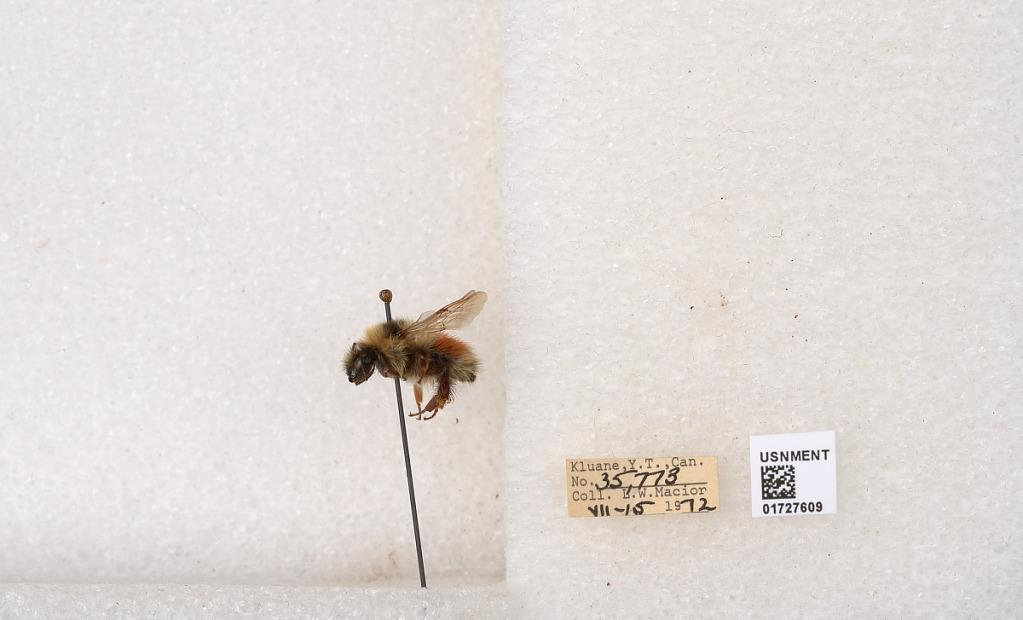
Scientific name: Bombus (Pyrobombus) sylvicola Kirby
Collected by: L. Macior
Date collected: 1972-7-15
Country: Canada
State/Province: Yukon Teritory
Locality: Kluane National Park and Reserve
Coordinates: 60.7493, -139.504